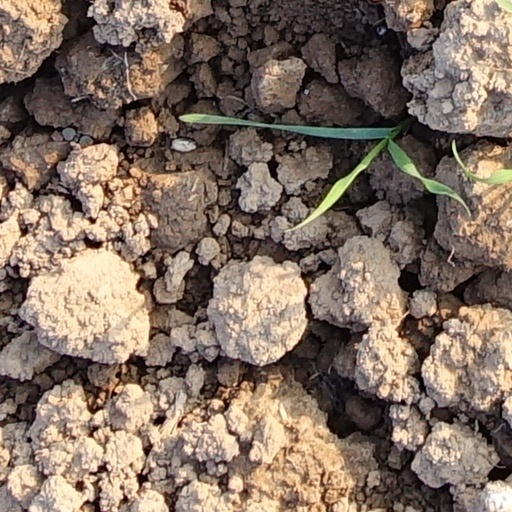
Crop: wheat